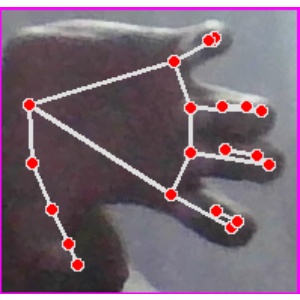
अक्षर: त